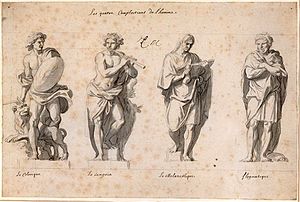
Humoralpatologi / De fire temperamenter
De fire temperamenter; Kolerikeren, Sangvinikeren, Melankolikeren og Flegmatikeren. Tegning af Charles Le Brun fra 1600-tallet.
Læren om de fire temperamenter bygger på læren om de fire elementer. Den blev først beskrevet 400 f.Kr. af grækeren Hippokrates. I hans livsværk Corpus Hippocraticum, beskrives en sammenhæng mellem makrokosmos og mikrokosmos, elementerne, temperamenterne og de fire kardinalvæsker